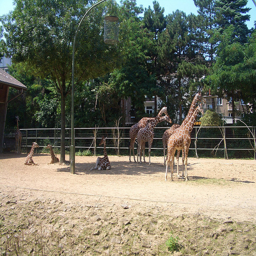
a fence that has a bunch of giraffe in it
a family of giraffes stand in a zoo enclosure
Several giraffes standing and laying in an enclosed area.
A group of zebras sitting in a dirt area next to a fence.
A group of giraffes are in their pen.